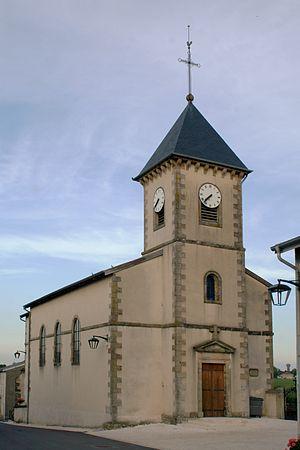
Église de Saint-Genest (Vosges)
Saint-Genest est une commune française située dans le département des Vosges en région Grand Est.